Hungarians in Slovakia

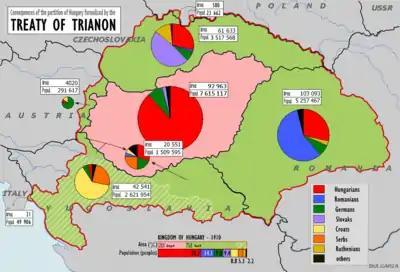
Map showing the border changes after the Treaty of Trianon. As a result, Hungary lost about two-thirds of its territory and inhabitants, including 3.3 million out of 10 million ethnic Hungarians.

After the defeat of the Central Powers on the Western Front in 1918, the Treaty of Trianon was signed between the winning Entente powers and Hungary in 1920 at the Paris Peace Conference. The treaty greatly reduced the Kingdom of Hungary's borders, including ceding all of Upper Hungary to Czechoslovakia, in which Slovaks made up the dominant ethnicity. In consideration of the strategic and economic interests of their new ally, Czechoslovakia, the victorious allies set the Czechoslovak–Hungarian border further south than the Slovak–Hungarian language border. Consequently, the newly created state contained areas that were overwhelmingly ethnic Hungarian.